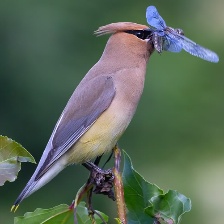
Species: CEDAR WAXWING
Scientific name: BOMBYCILLA CEDRORUM